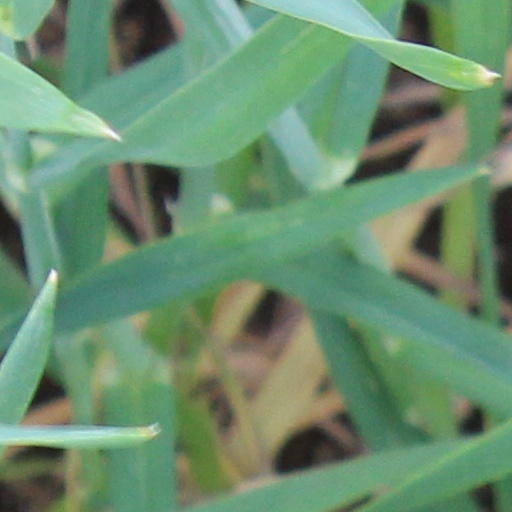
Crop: wheat